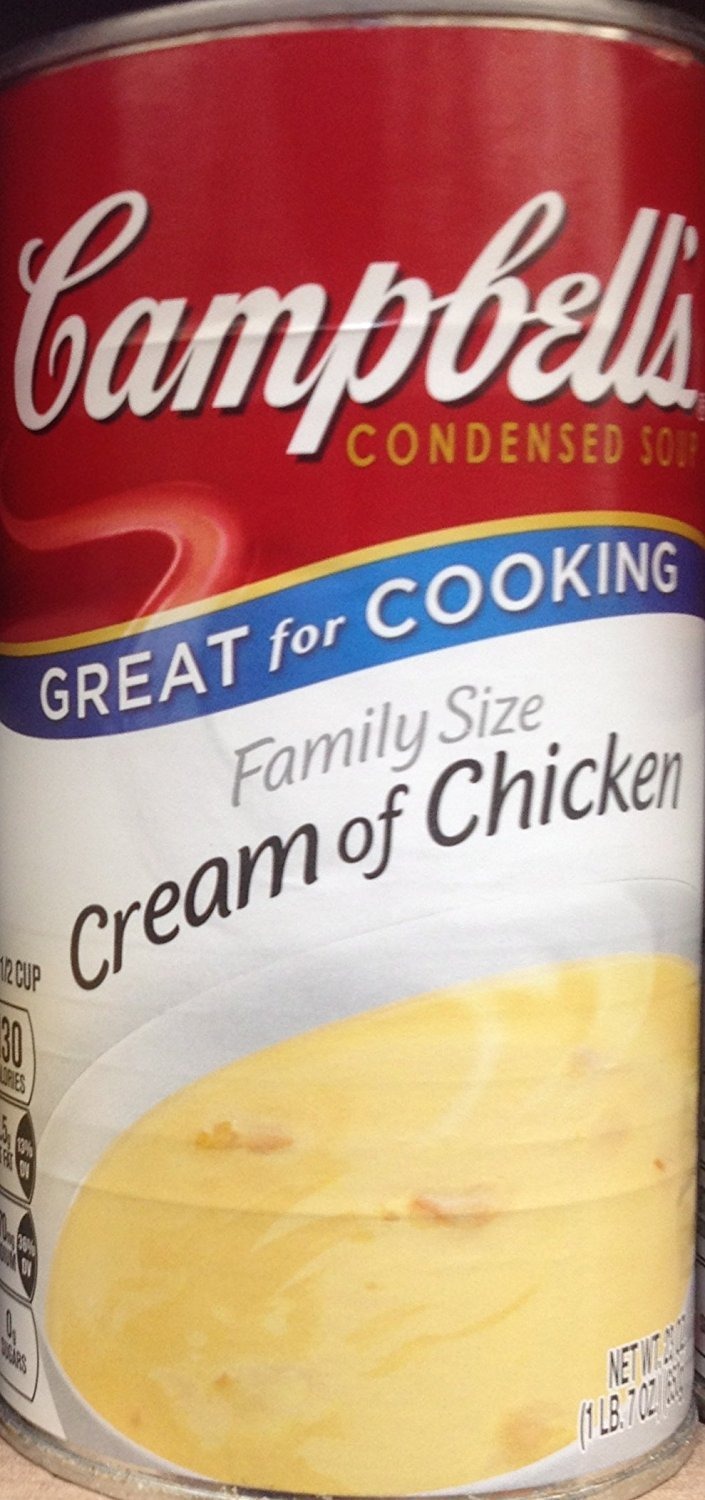
Item Name: Campbell's FAMILY SIZE CREAM OF CHICKEN SOUP 23oz. (Pack of 10)
Value: 230.0
Unit: Fl Oz

Price: 3.59